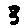
Label: 3